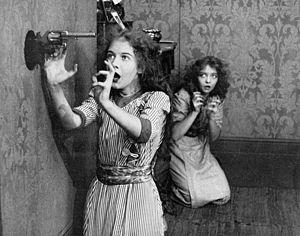
L'Invisible Ennemi est un court-métrage américain muet, réalisé par D. W. Griffith, sorti en 1912.